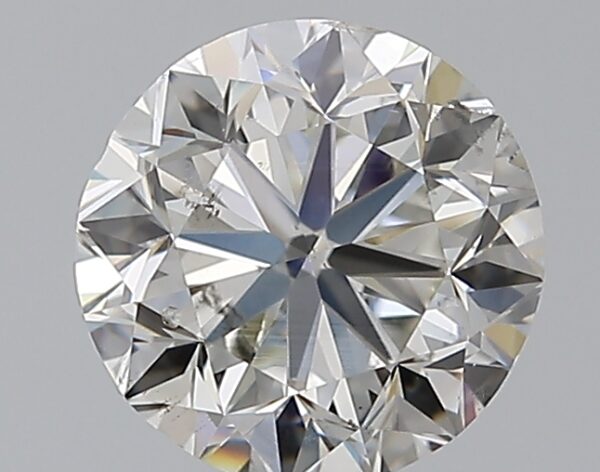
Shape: round
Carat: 1.5
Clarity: SI1
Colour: H
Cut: GD
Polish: EX
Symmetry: VG
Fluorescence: N
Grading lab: GIA
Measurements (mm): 6.92 x 7.01 x 4.61